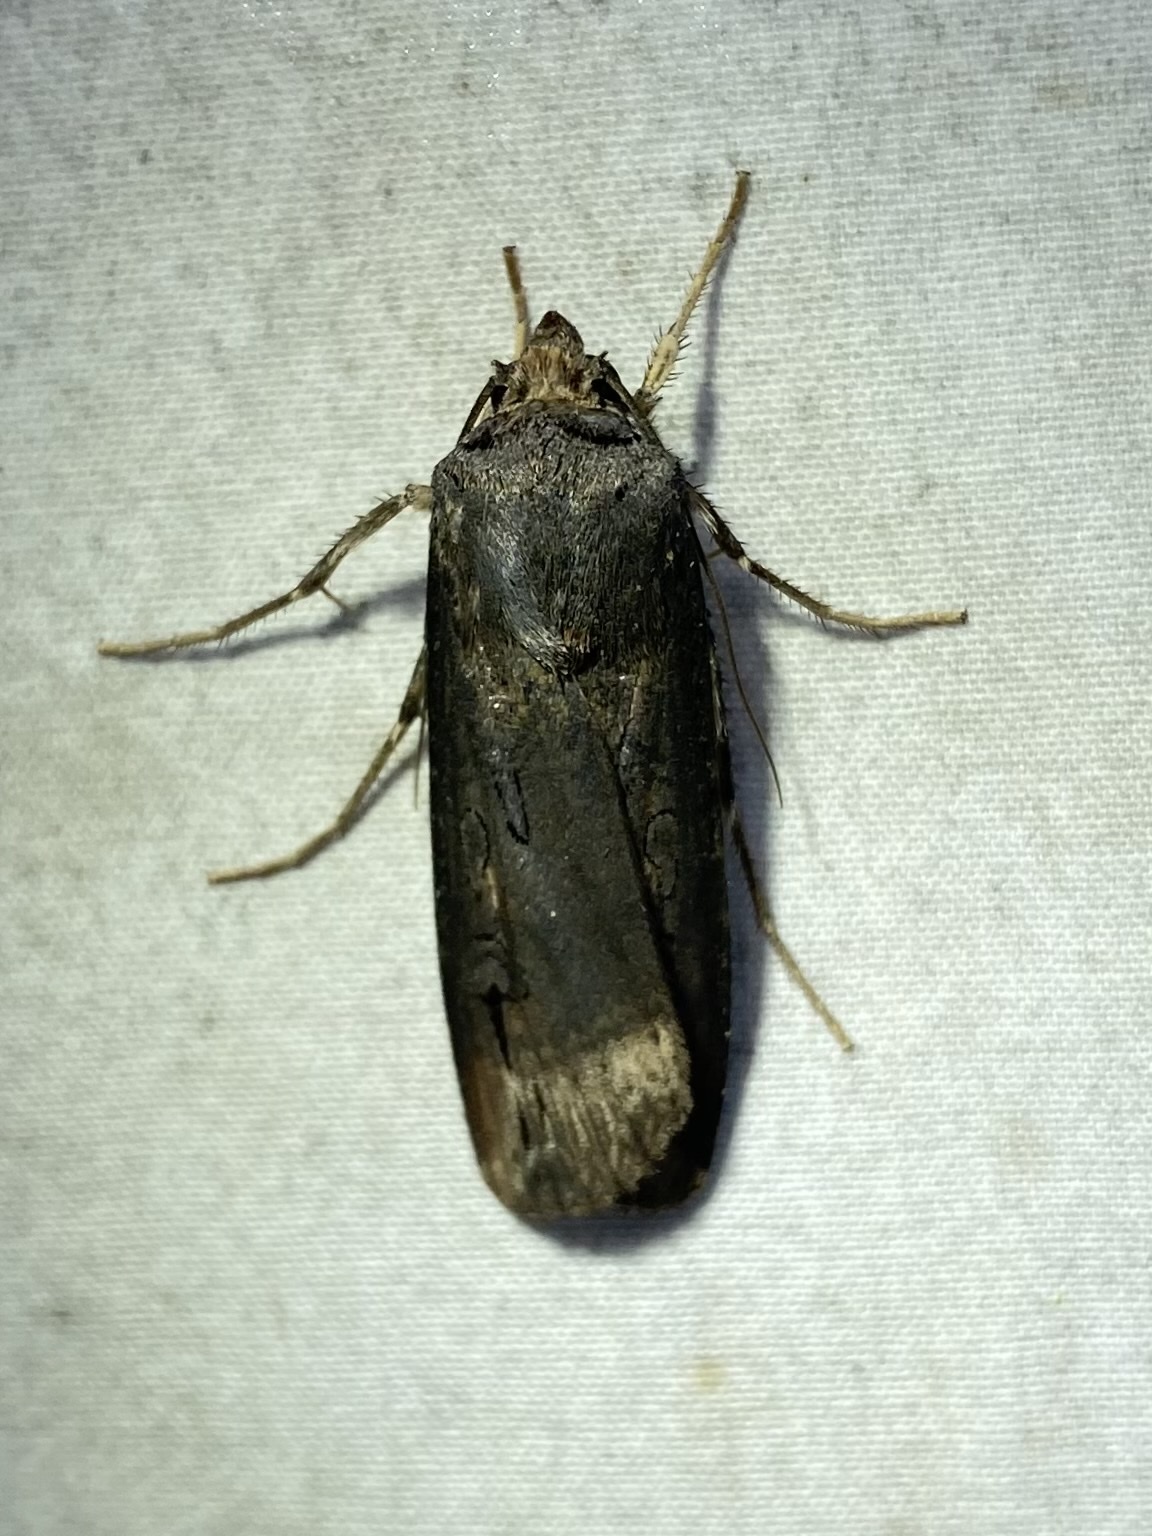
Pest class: cutworms